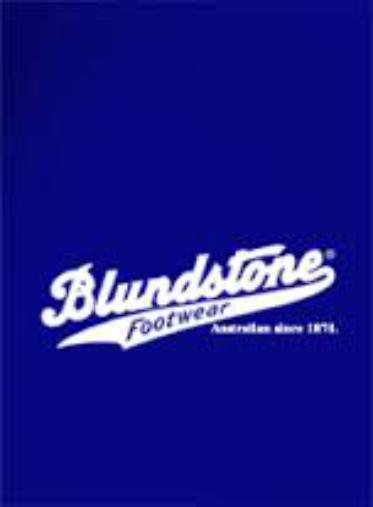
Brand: Blundstone
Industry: Clothes